Ernest St. Leon

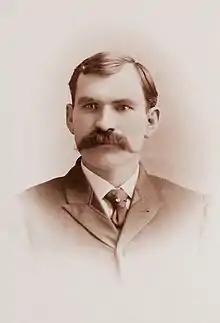

Ernest "Diamond Dick" St. Leon (died August 31, 1898) was a French-American law enforcement officer and a member of the Texas Rangers, known prominently during the 1880s as one of its finest undercover officers. He received the nickname "Diamond Dick" from his fellow officers due to his habit of wearing diamonds on his uniform.